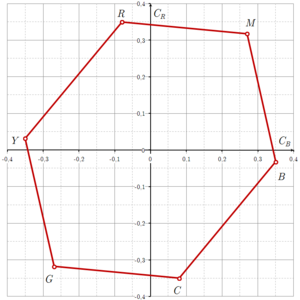
Chrominance Rec 709 01
La chrominance, ou chroma, désigne la partie du signal vidéo correspondant à l'information de couleur.